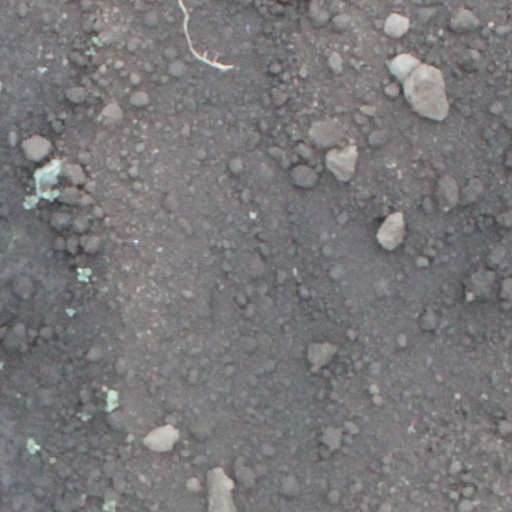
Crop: soybean